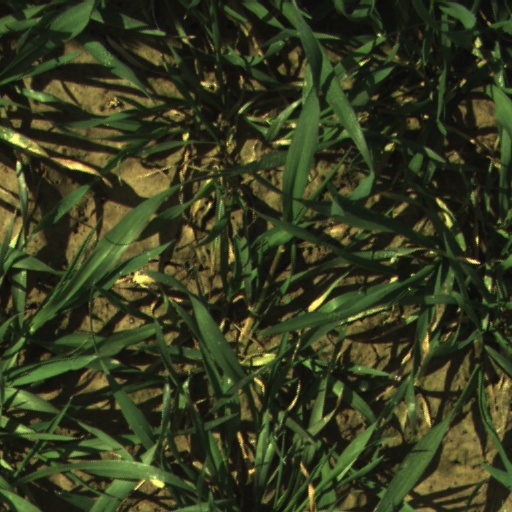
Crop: wheat